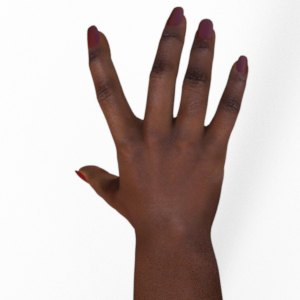
Label: paper